West Coast Magazine

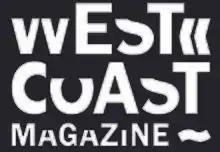

West Coast Magazine (1987–1998) was a three times a year Scottish literary publication consisting of poetry, short fiction, articles, essays and reviews. Founding editors were Gordon Giles, Kenny MacKenzie and Joe Murray. The proof issue appeared in October 1987 and contained some articles and poems that did not appear in official issues. "West Coast Magazine" ("WCM") was initially funded by East Glasgow Gear Project and Glasgow City Council; ultimately funded by the Scottish Arts Council.